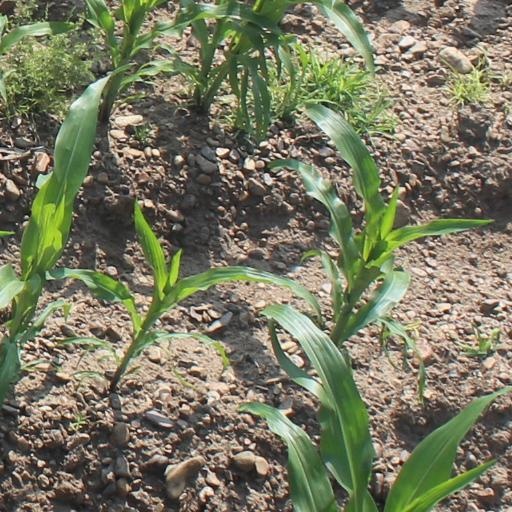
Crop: maize; corn